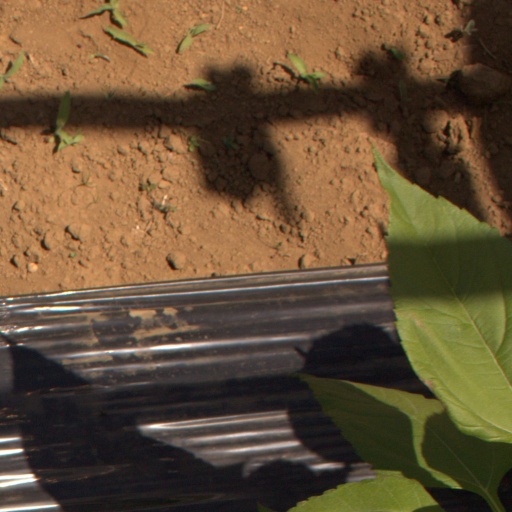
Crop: Jerusalem artichoke